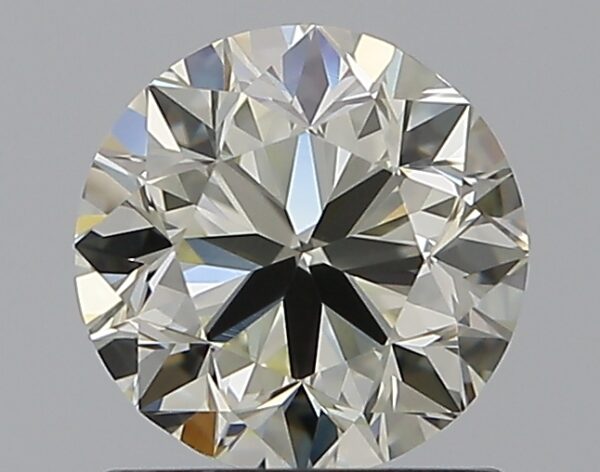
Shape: round
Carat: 1
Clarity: VVS2
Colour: N
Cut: VG
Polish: VG
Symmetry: VG
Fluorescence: N
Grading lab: GIA
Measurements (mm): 6.14 x 6.22 x 4.02